List of birds of Algeria

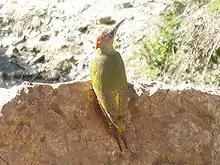
A Levaillant's woodpecker found only in North Africa

Woodpeckers are small to medium-sized birds with chisel-like beaks, short legs, stiff tails and long tongues used for capturing insects. Some species have feet with two toes pointing forward and two backward, while several species have only three toes. Many woodpeckers have the habit of tapping noisily on tree trunks with their beaks.